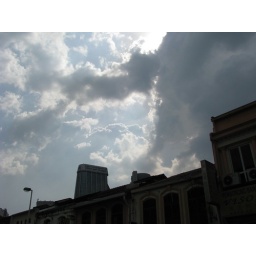
I never saw a clear blue sky like in Melbourne. Sun burn was not as much as a problem.